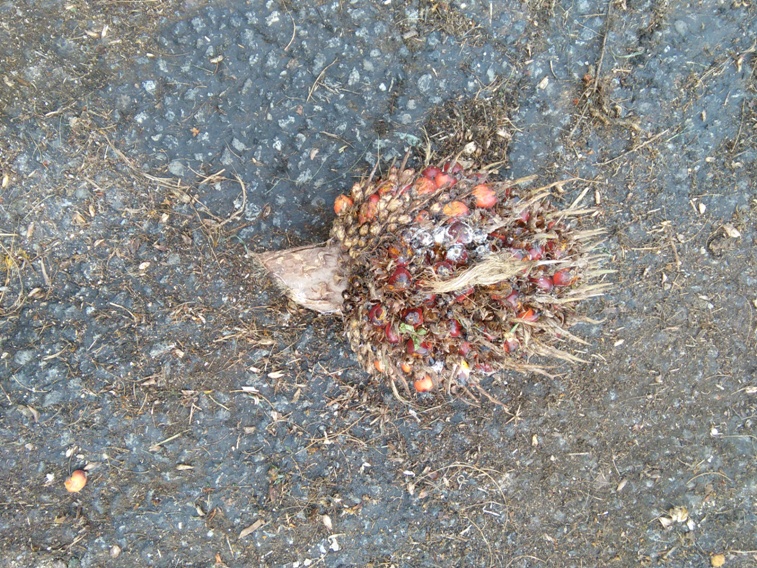
Ripeness: Ripe